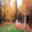
Label: forest